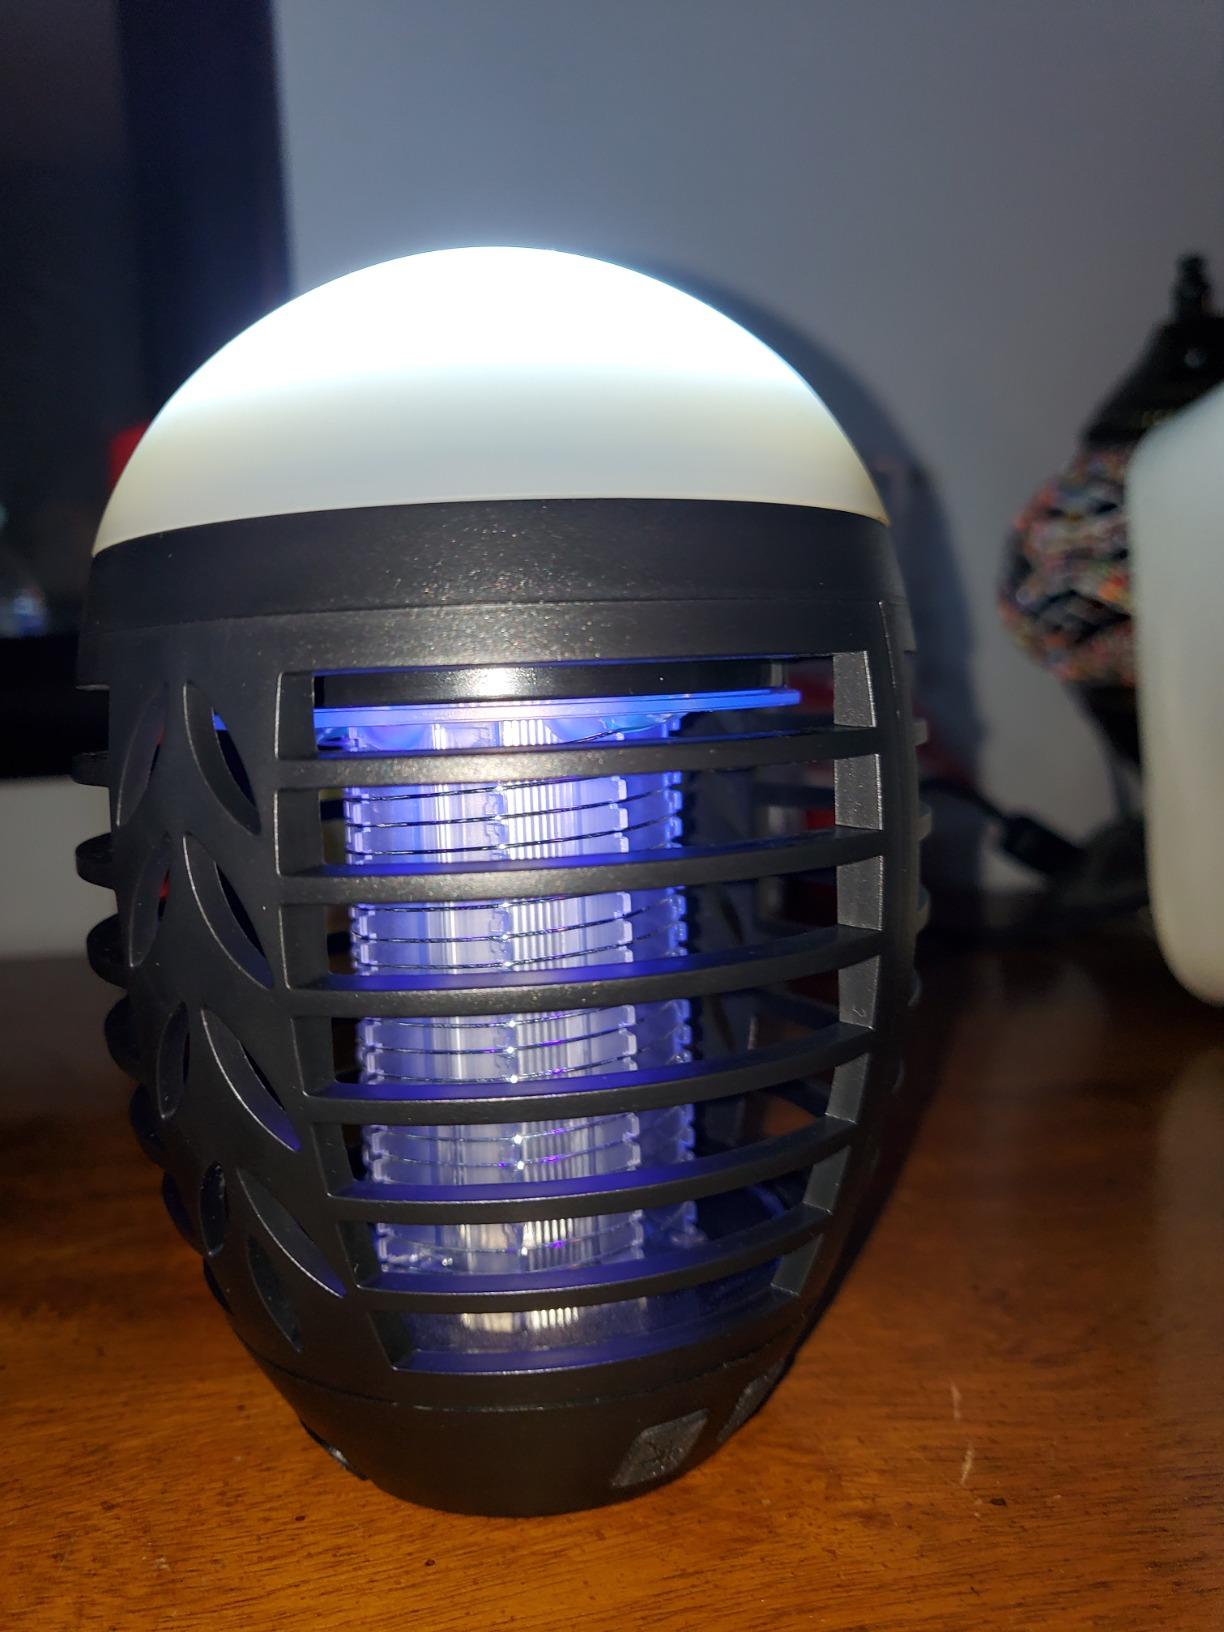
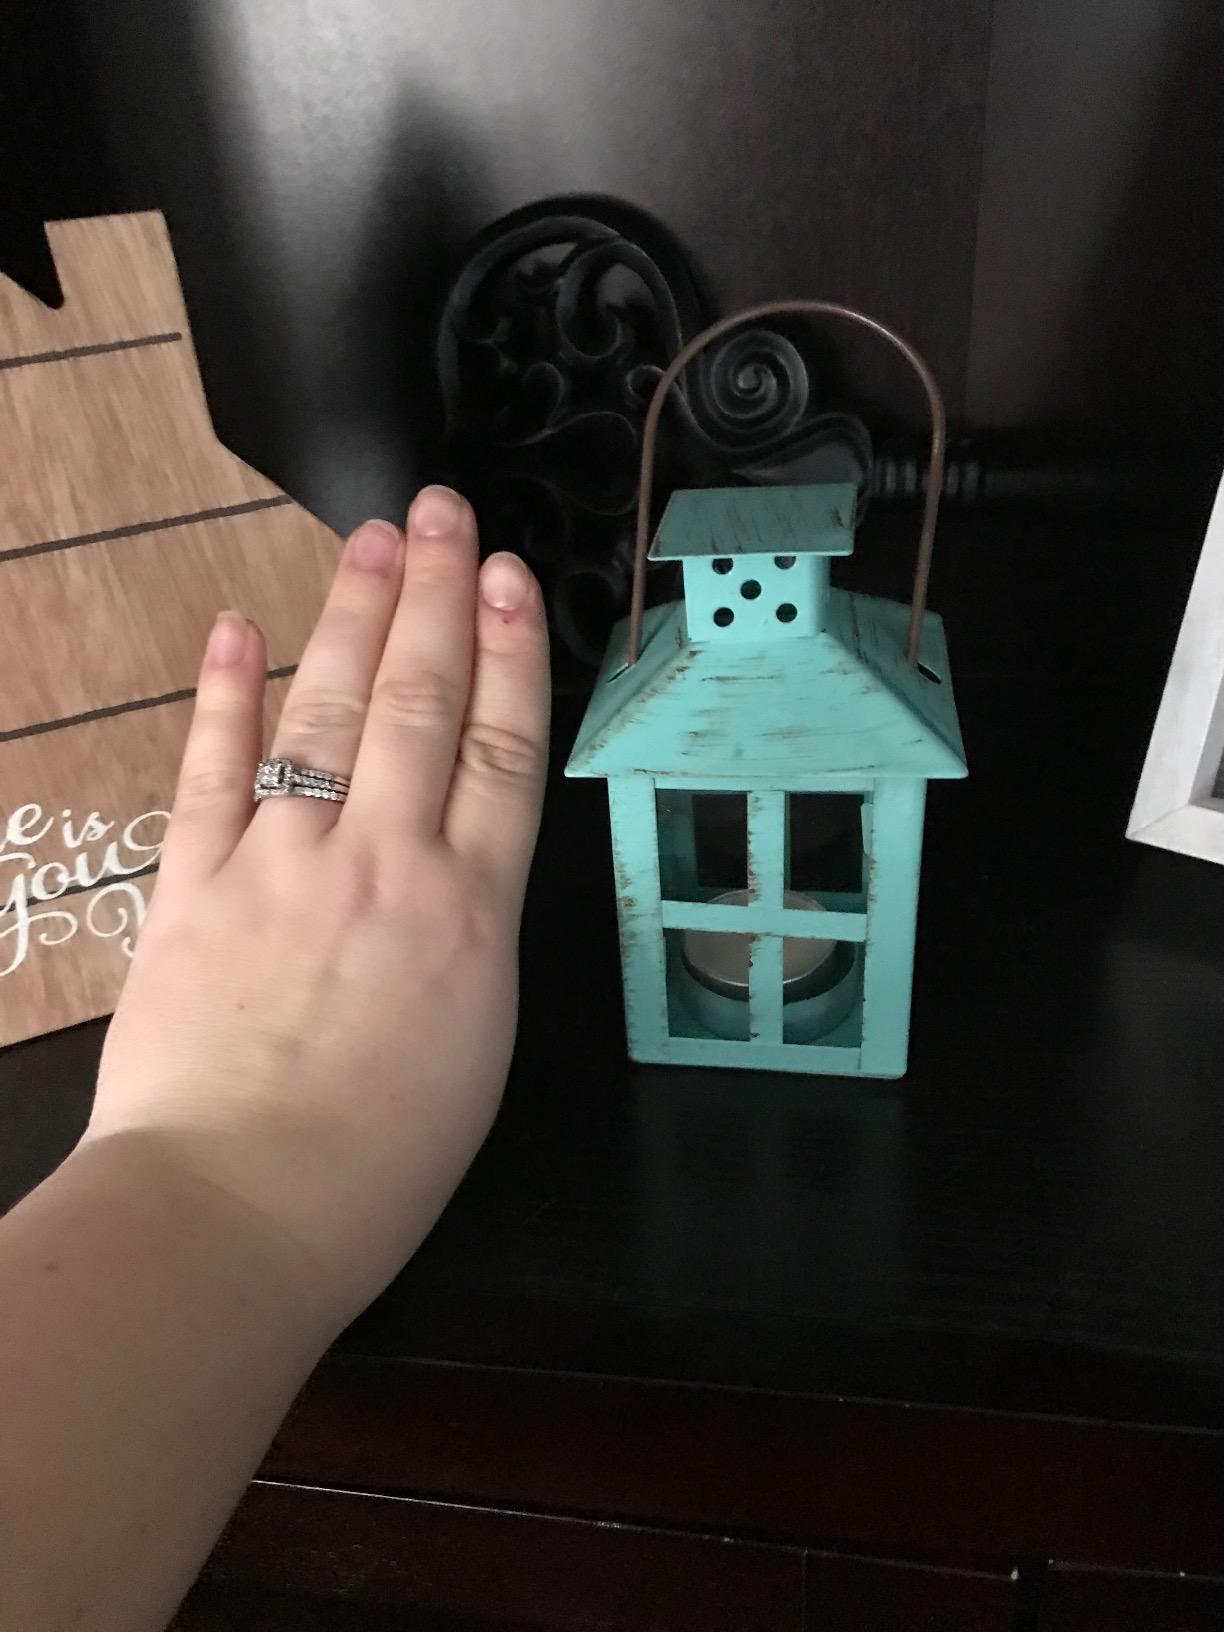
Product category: lantern
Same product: no